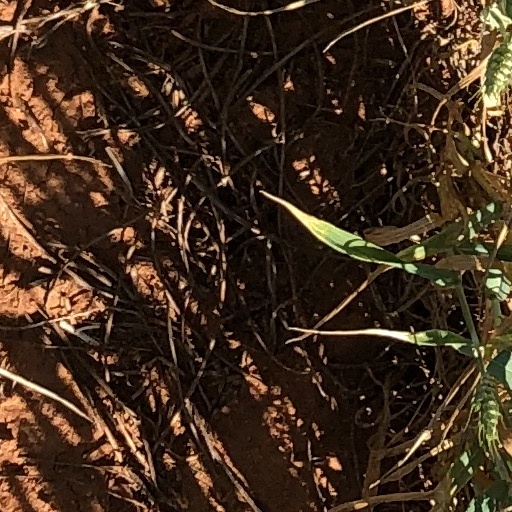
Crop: wheat